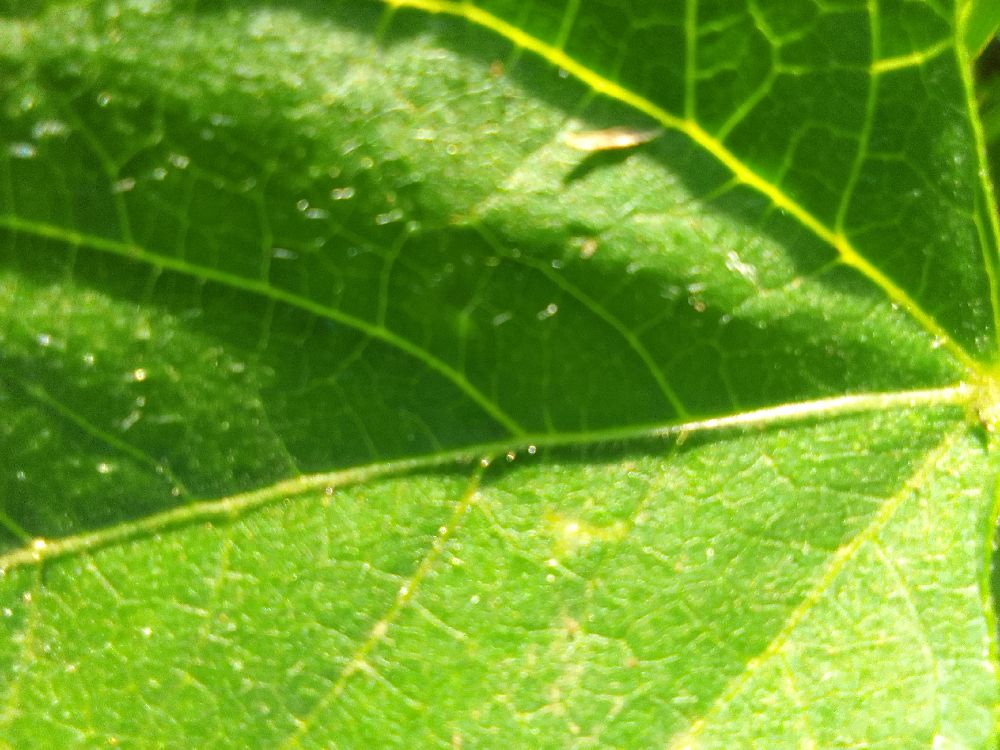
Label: healthy